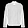
Label: Coat